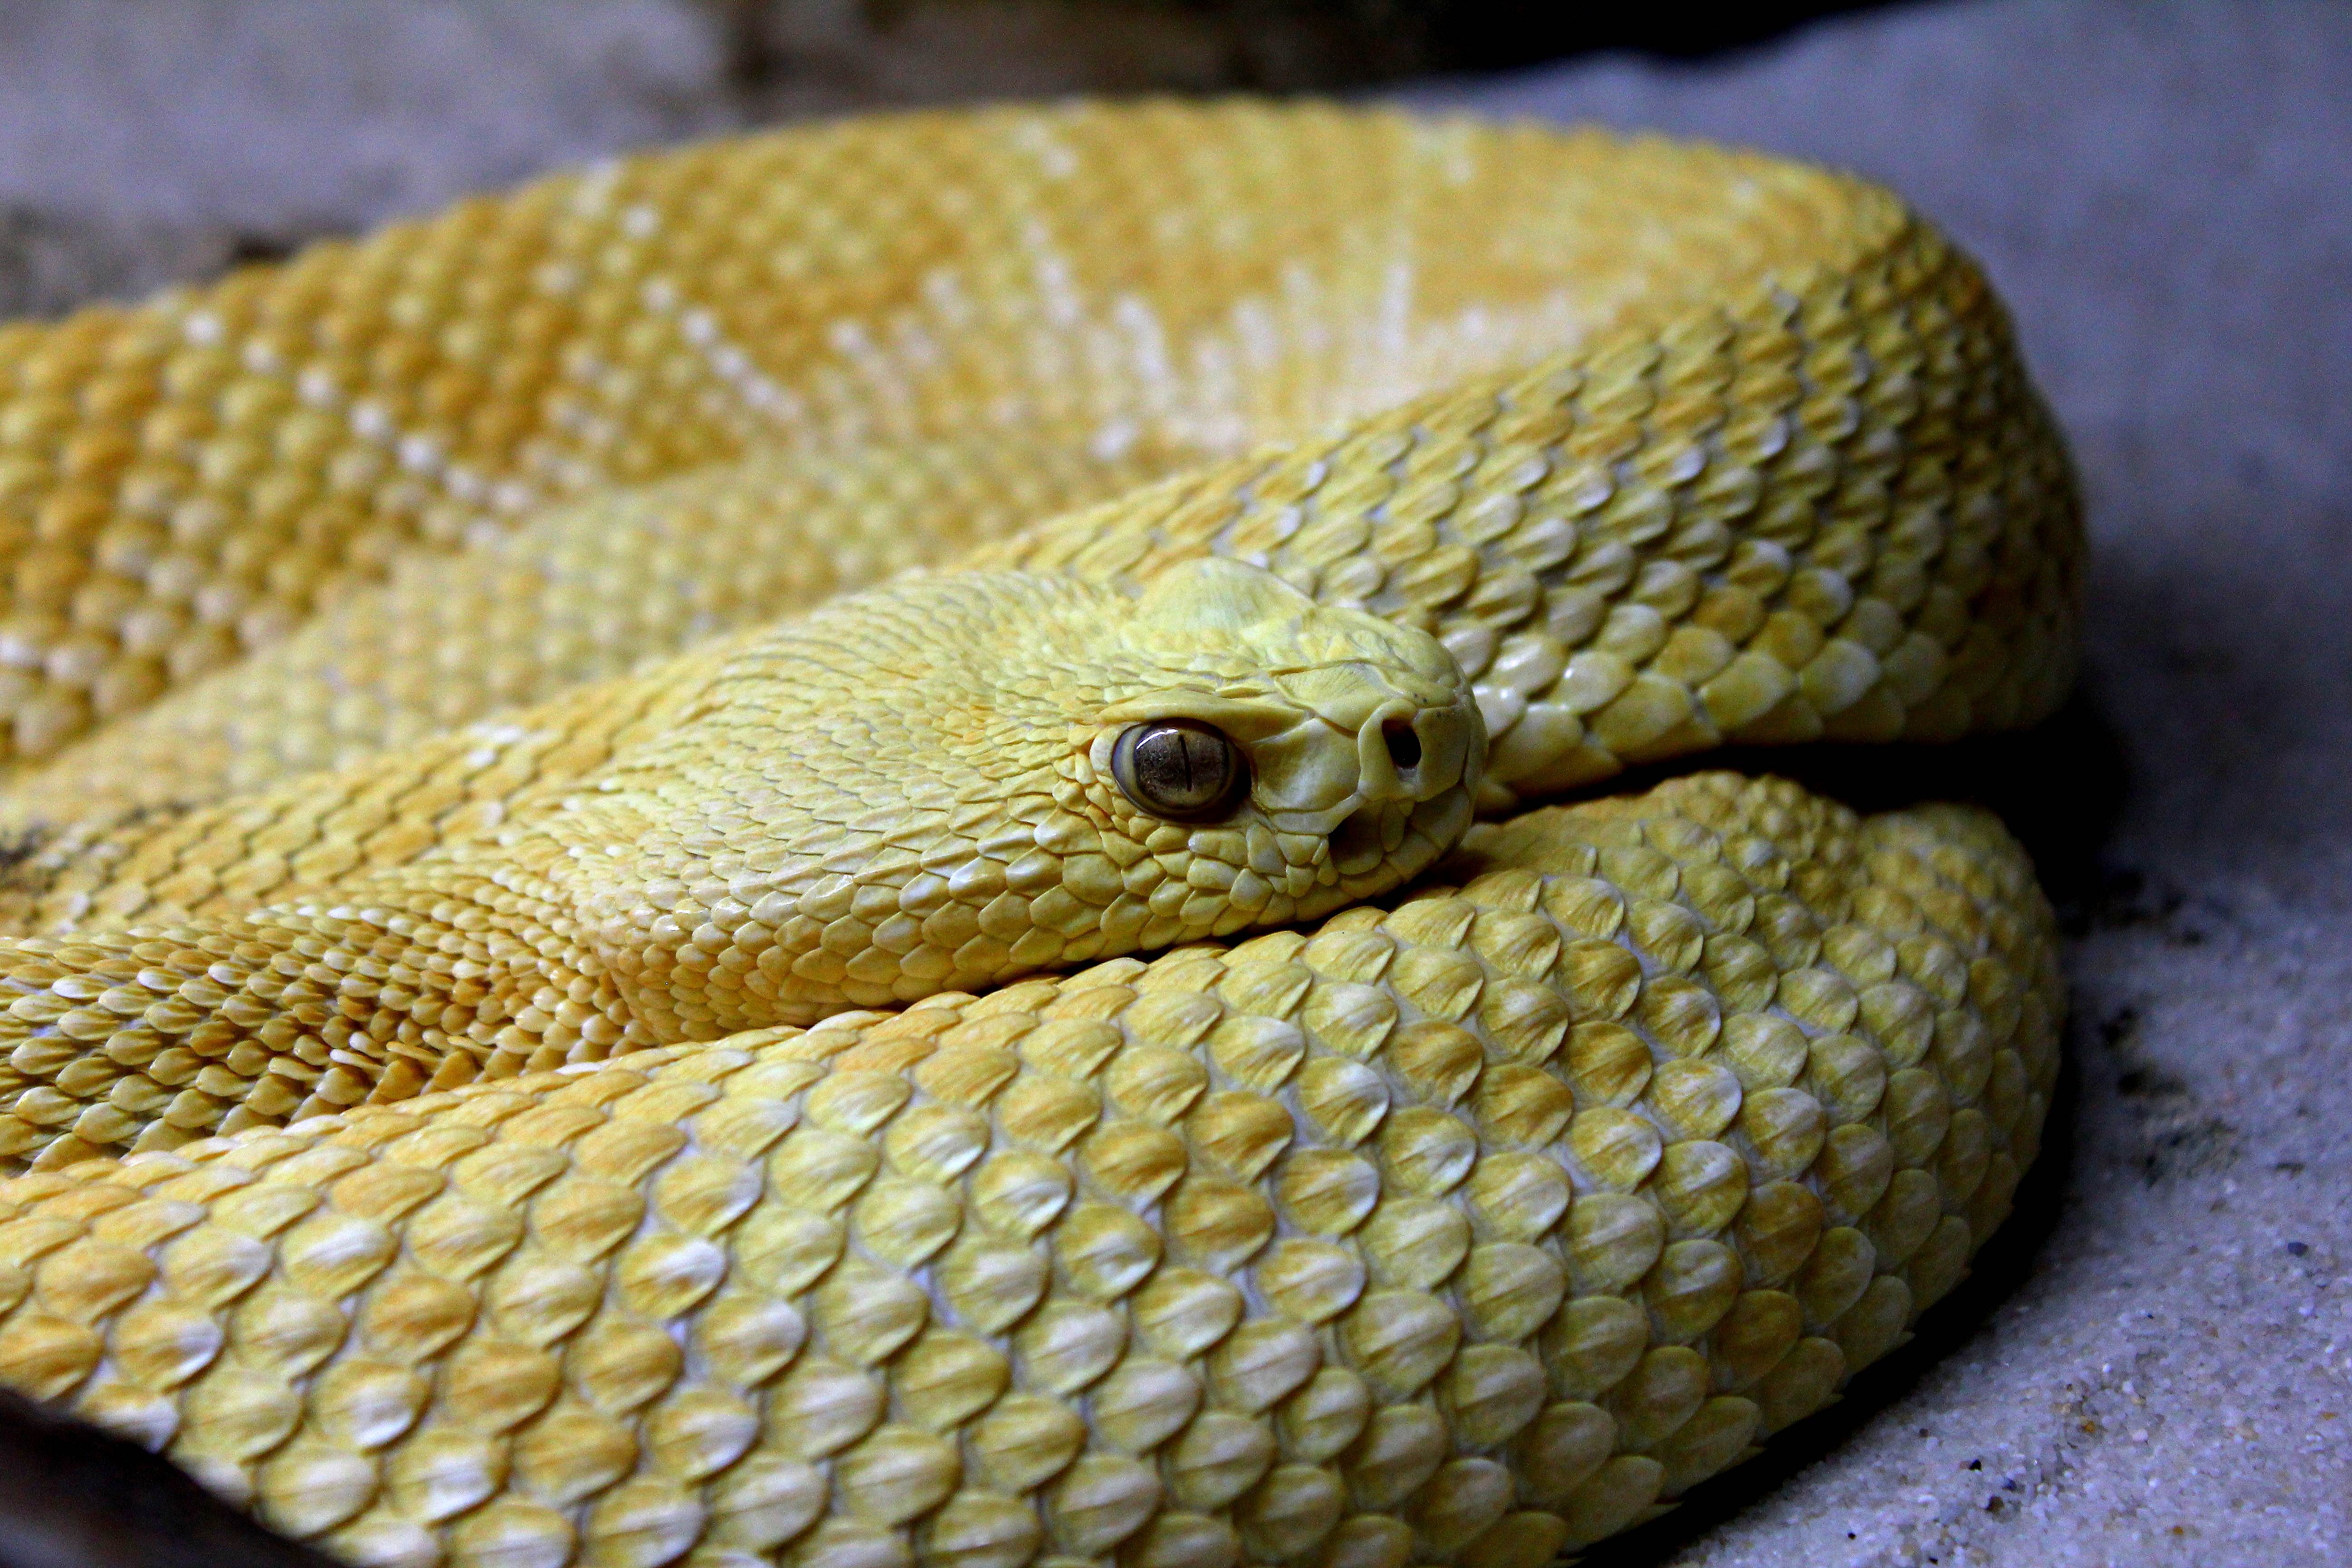
nature, macro, reptile, yellow, fauna, animals, snake, rattlesnake, vertebrate, naturaleza, serpent, ggl1, gaby1, animales, canon550d, viper, elapidae, sidewinder, eastern diamondback rattlesnake, scaled reptile, boas, hognose snake